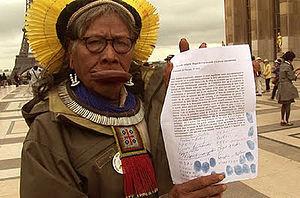
Raoni place des droits de l'homme au Trocadéro de Paris, tenant la pétition internationale contre le barrage de Belo Monte, qu'il a lancé avec d'autres chef indiens kayapos.
Le barrage de Belo Monte est un barrage sur le Rio Xingu, dans l'État fédéral du Pará au Brésil. Il a fait l'objet de longues controverses et le chantier a été plusieurs fois interrompu sur décision de la justice. Le barrage a démarré et a fonctionné à partir de 2016, pour être inauguré en 2019 après l'installation des dernières turbines.
Le droit de pétition est le droit accordé aux populations de faire une demande directe au souverain, ou au représentant de l'exécutif. Par extension, il est possible de faire une pétition envers toute personne morale disposant d'un pouvoir.
Raoni Metuktire, de son vrai nom Ropni Metyktire, est l'un des grands chefs du peuple kayapo vivant au cœur du territoire indigène de Capoto-Jarina, terre indigène homologuée protégée sur le territoire du Brésil, et une figure internationale emblématique de la lutte pour la préservation de la forêt amazonienne et de la culture indigène.
L'environnement au Brésil est l'environnement du pays Brésil. La question de l'environnement du Brésil est hors-norme à plus d'un titre : première zone de biodiversité au monde, la forêt brésilienne joue un rôle important dans le cycle du carbone mondial. La ressource en eau du territoire est exceptionnelle ; elle participe à une production agricole largement excédentaire et exportatrice, mais aussi à la production d'énergie.